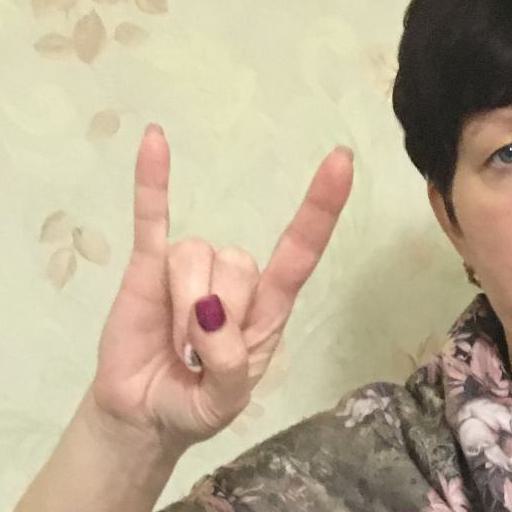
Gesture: rock